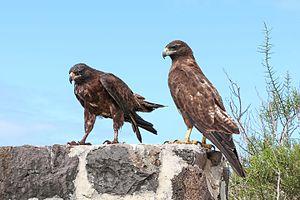
Buses des Galápagos (Buteo galapagoensis) dans l'île Santa Fé, Parc national des Galápagos, Équateur